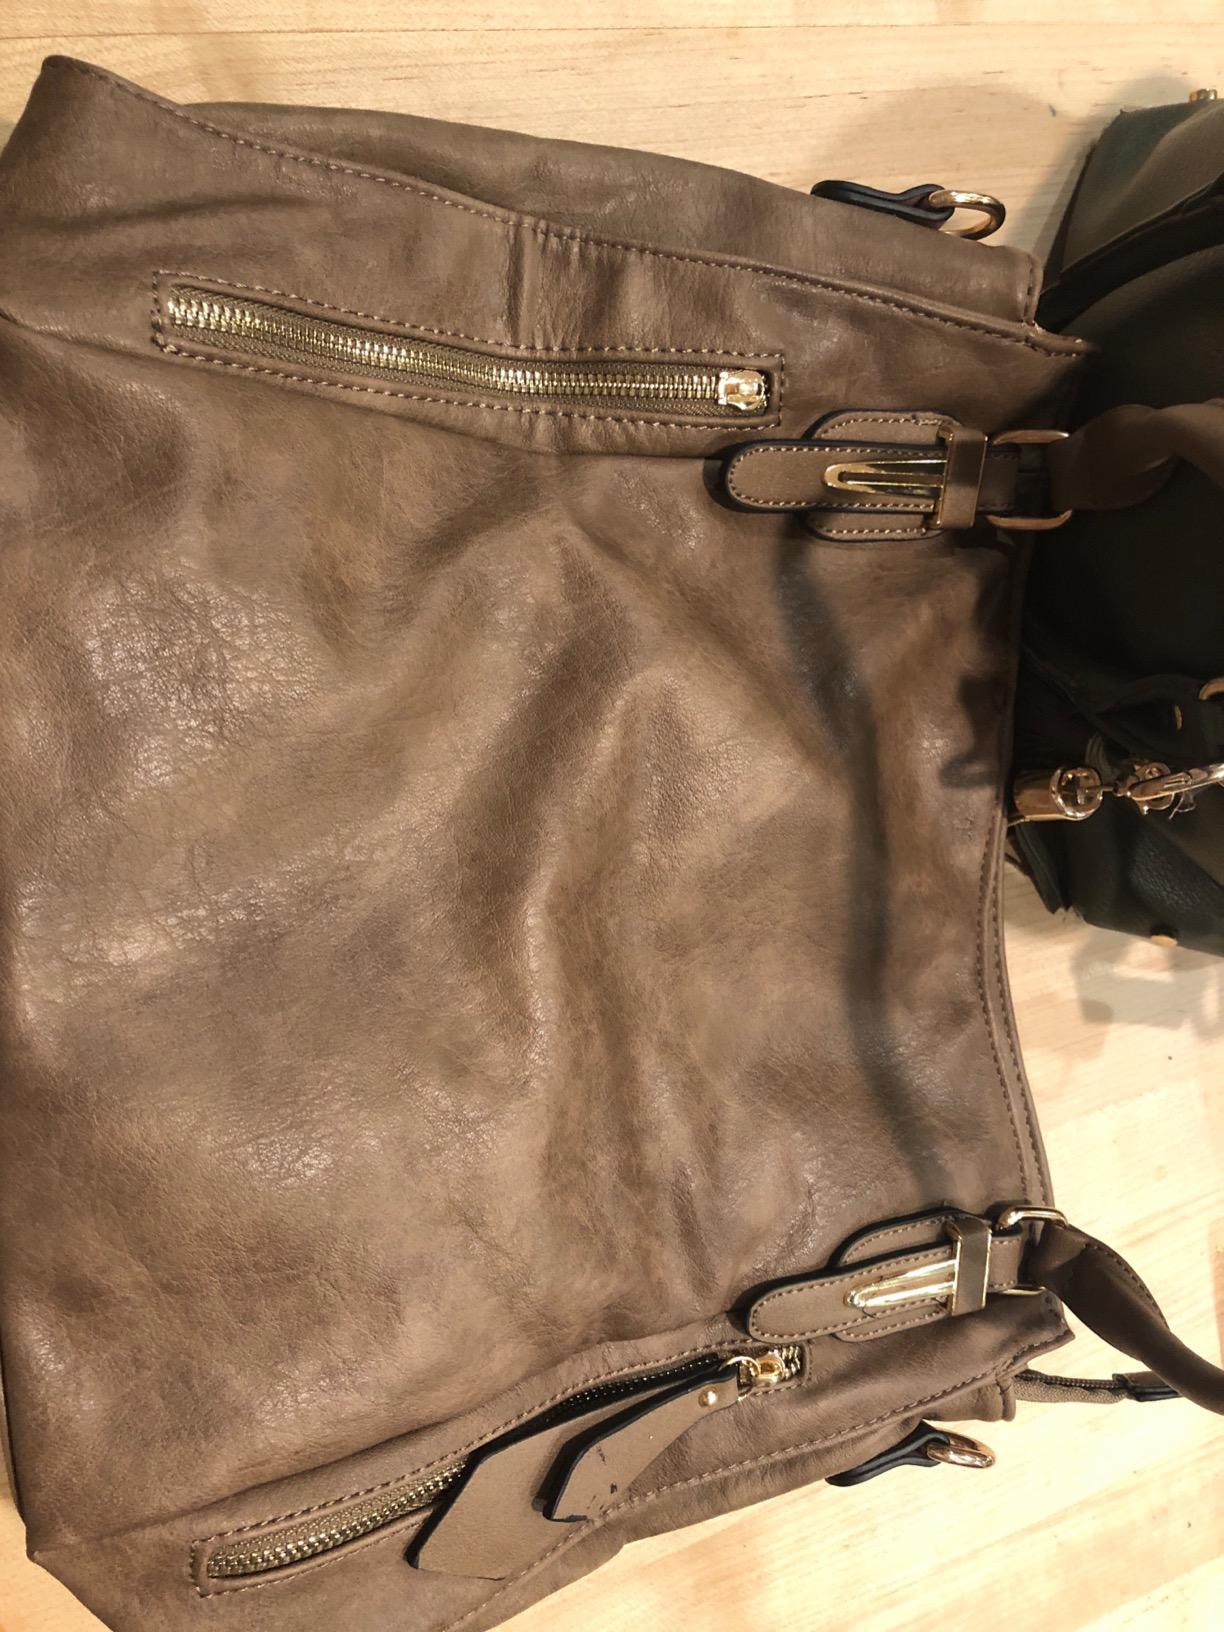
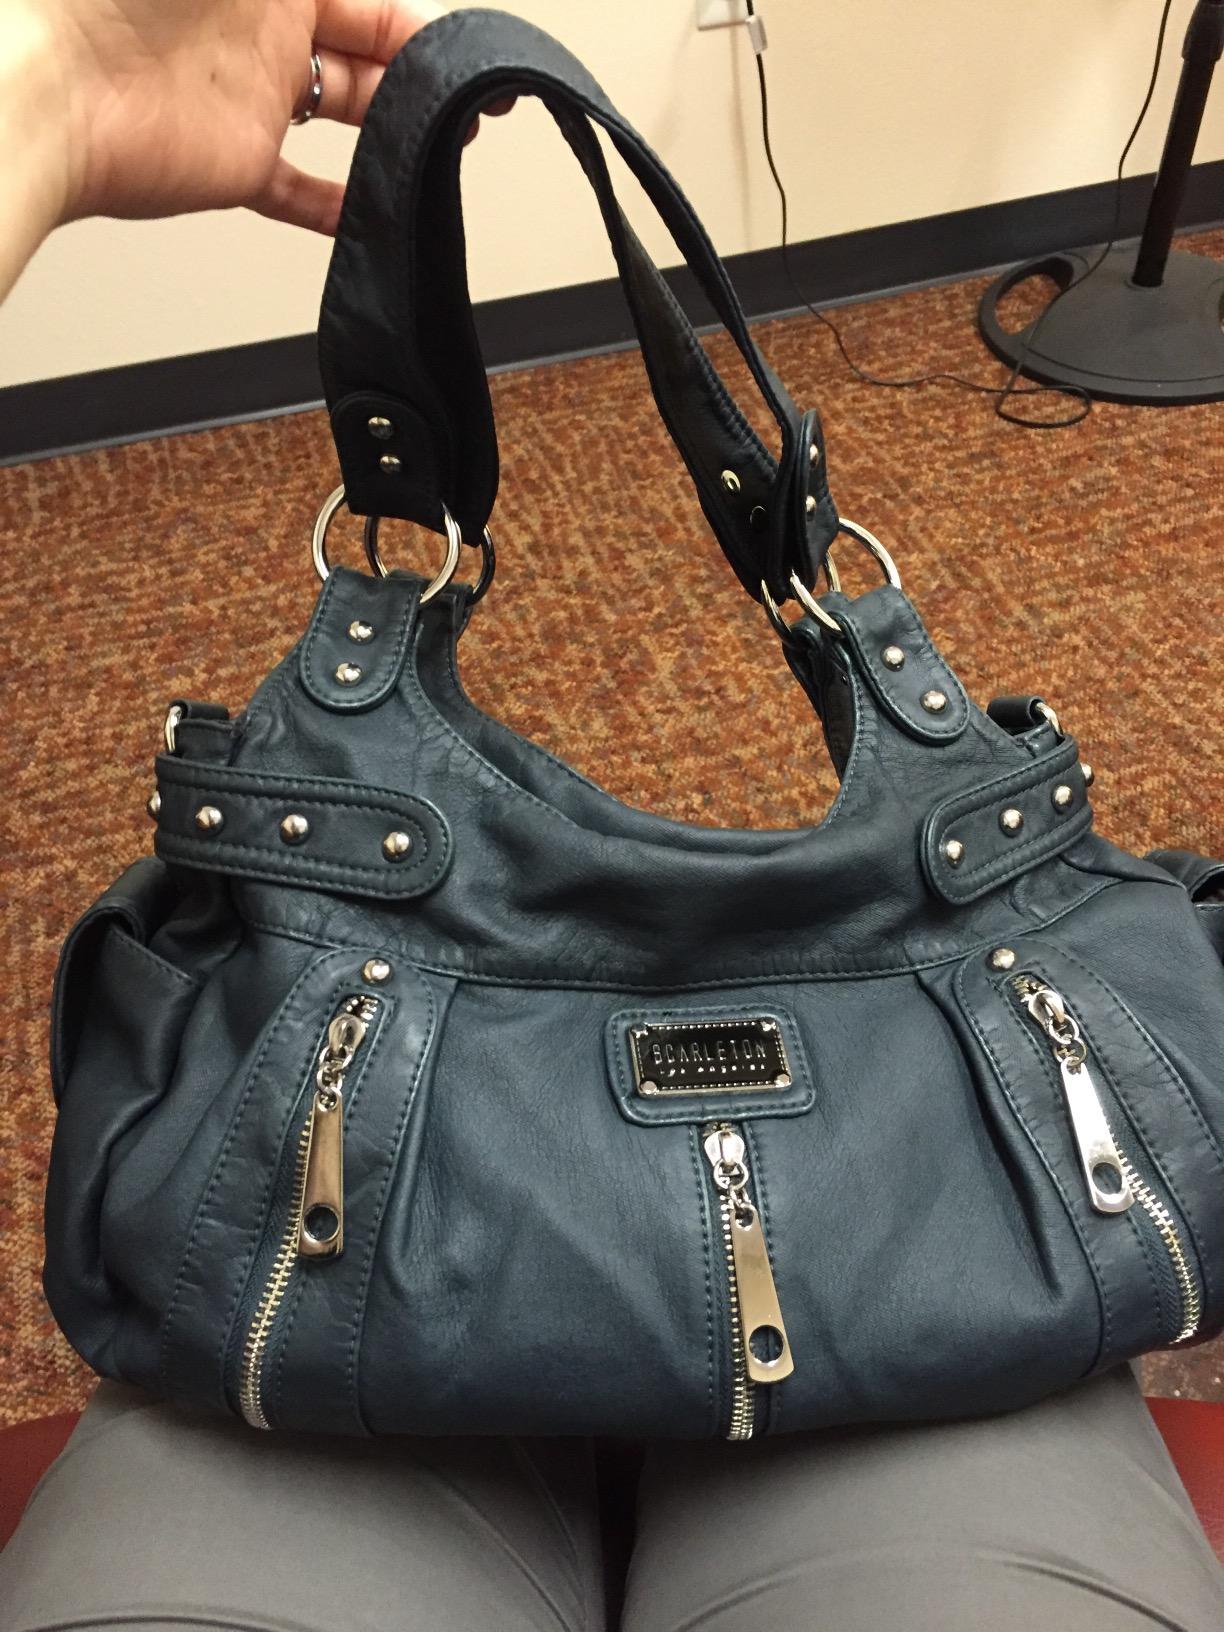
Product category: accessories_handbag
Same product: no